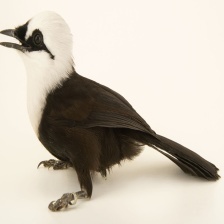
Species: SAMATRAN THRUSH
Scientific name: MYOPHONUS CASTANEUS